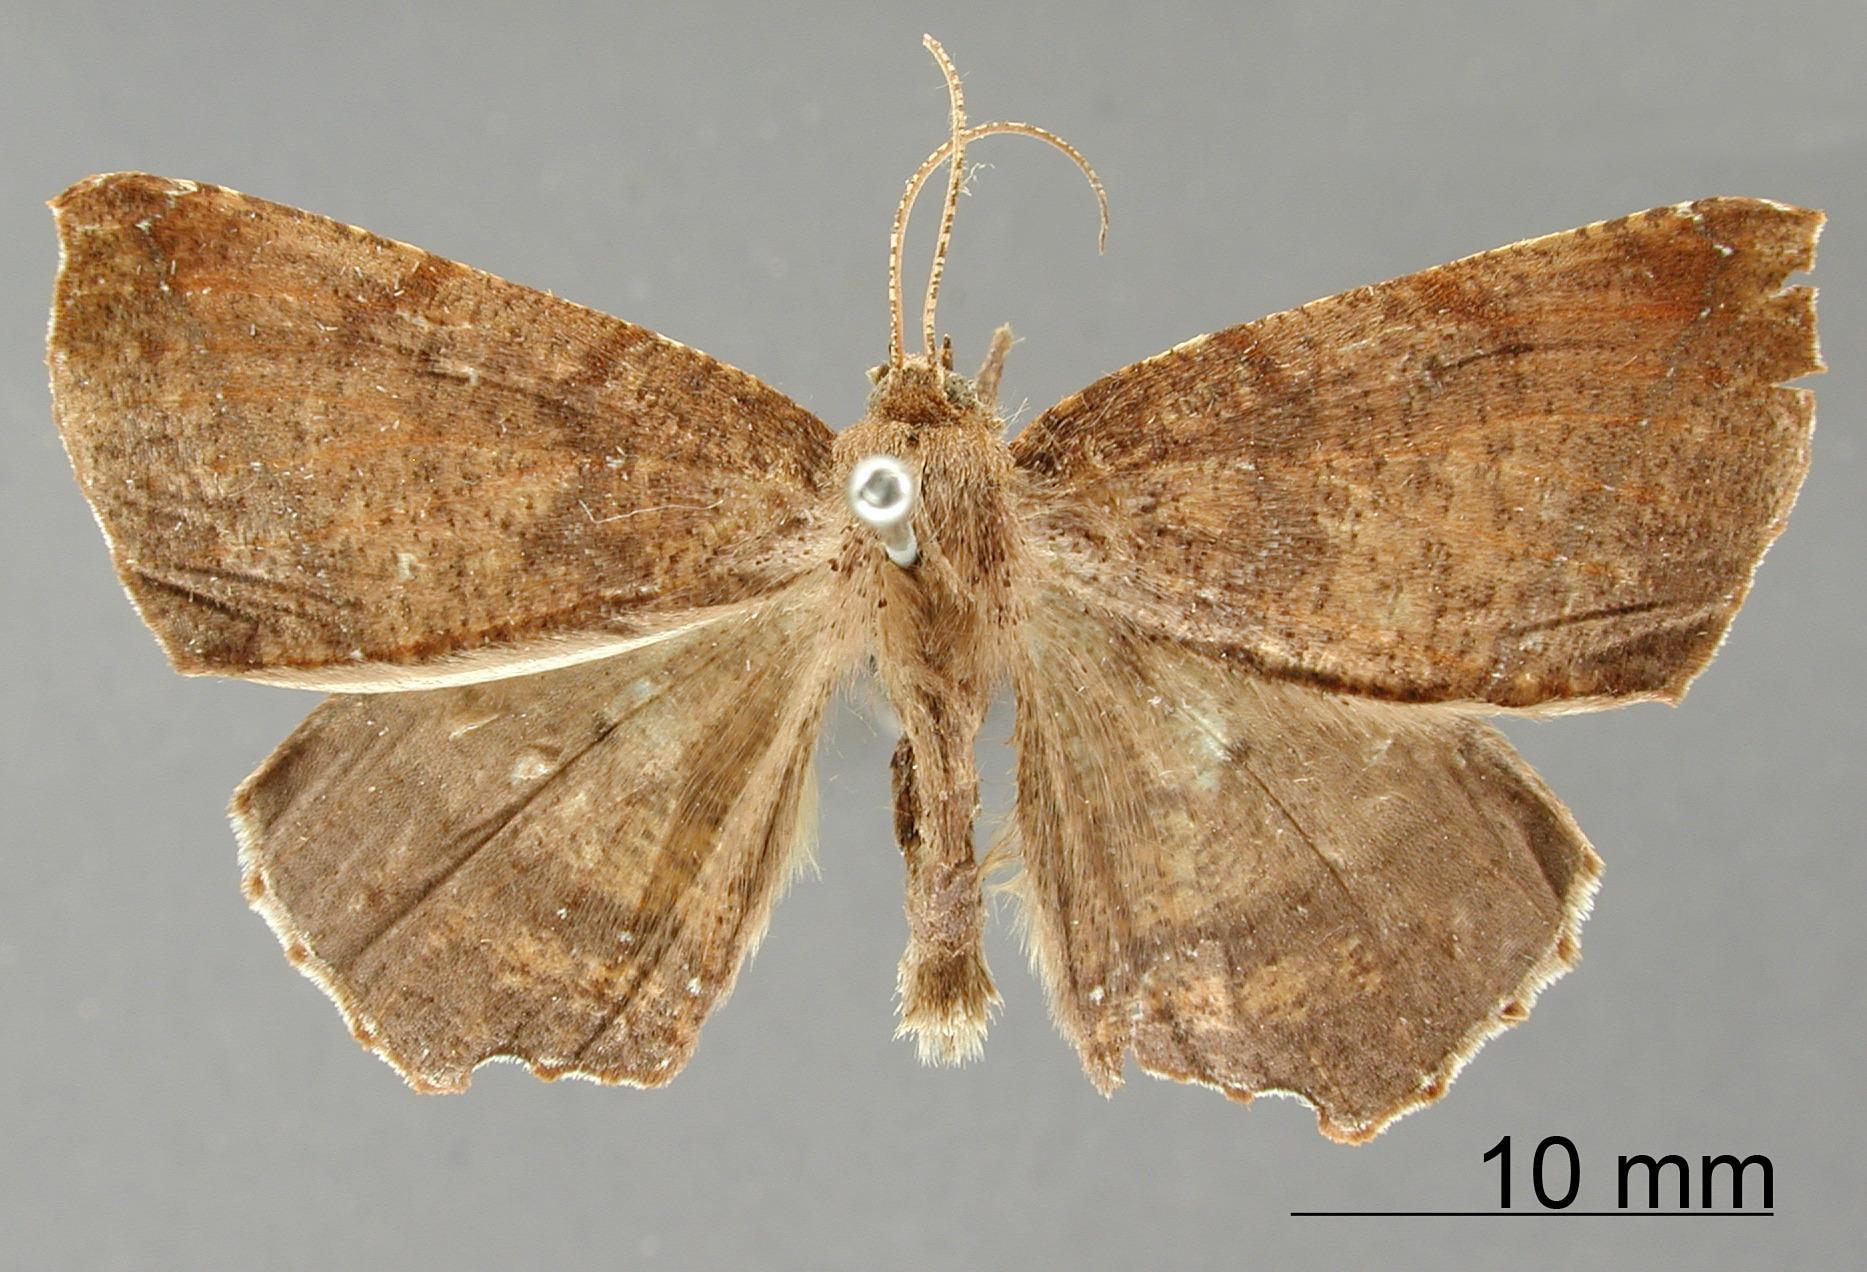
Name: Phyllodonta obscura
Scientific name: Phyllodonta obscura Dognin, 1904
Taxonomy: Animalia, Arthropoda, Insecta, Lepidoptera, Geometridae, Ennominae
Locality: Yungas de la Paz, Bolivia, Bolivia